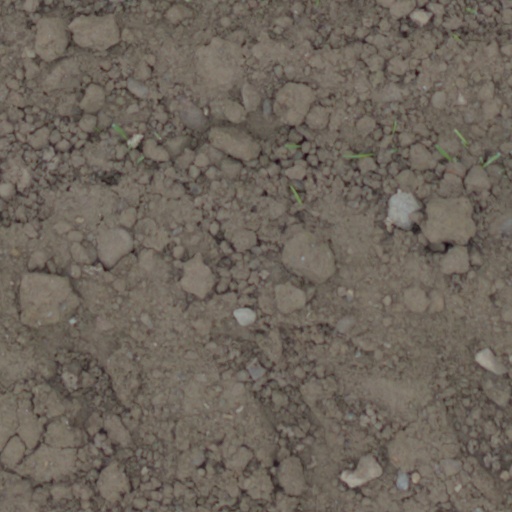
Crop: wheat